Valentina Kachouba

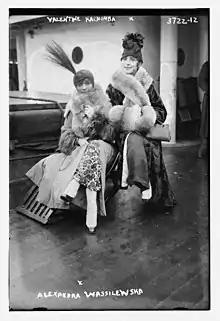
Valentina Kachouba and Alexandra Wassilewska, from the Library of Congress.

Kachouba was said to be from Moscow, or in some publicity, the daughter of a guard officer and a Persian princess in Samarkand.